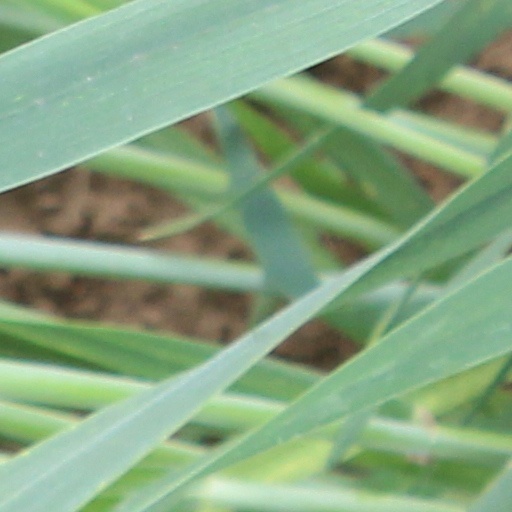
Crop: wheat